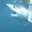
Label: shark